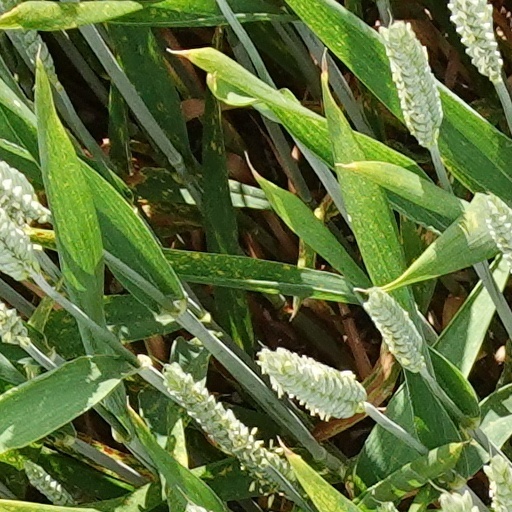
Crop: wheat